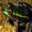
Label: frog